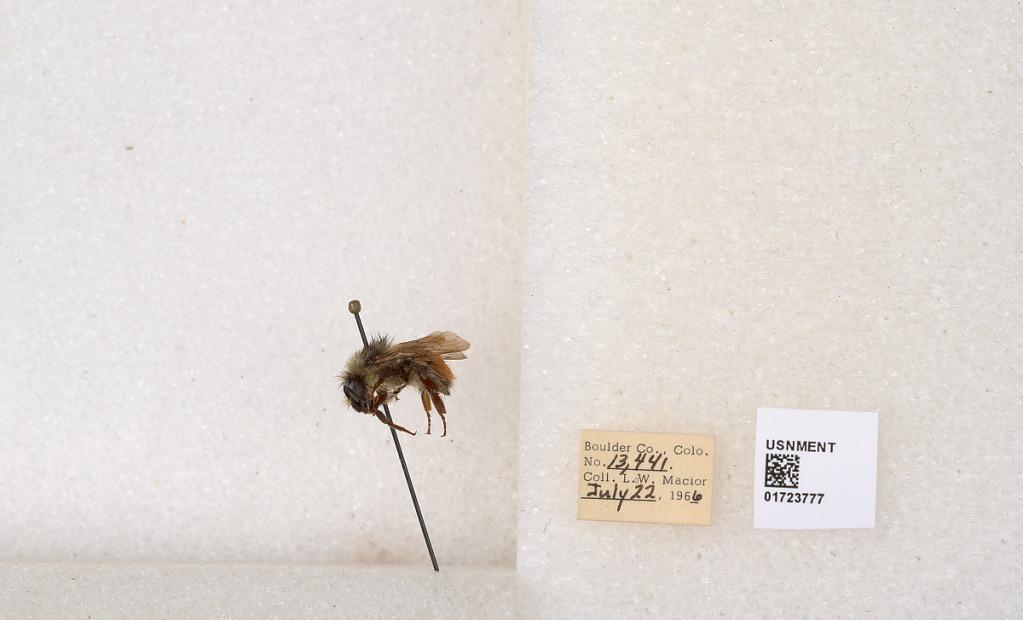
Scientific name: Bombus flavifrons Cresson
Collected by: L. Macior
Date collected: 1966-7-22
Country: United States
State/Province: Colorado
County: Boulder
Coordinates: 40.0925, -105.358